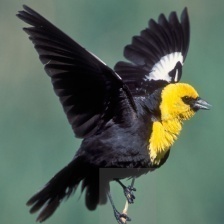
Species: YELLOW HEADED BLACKBIRD
Scientific name: XANTHOCEPHALUS